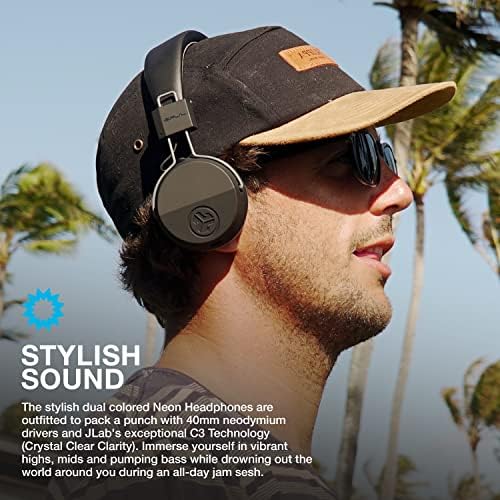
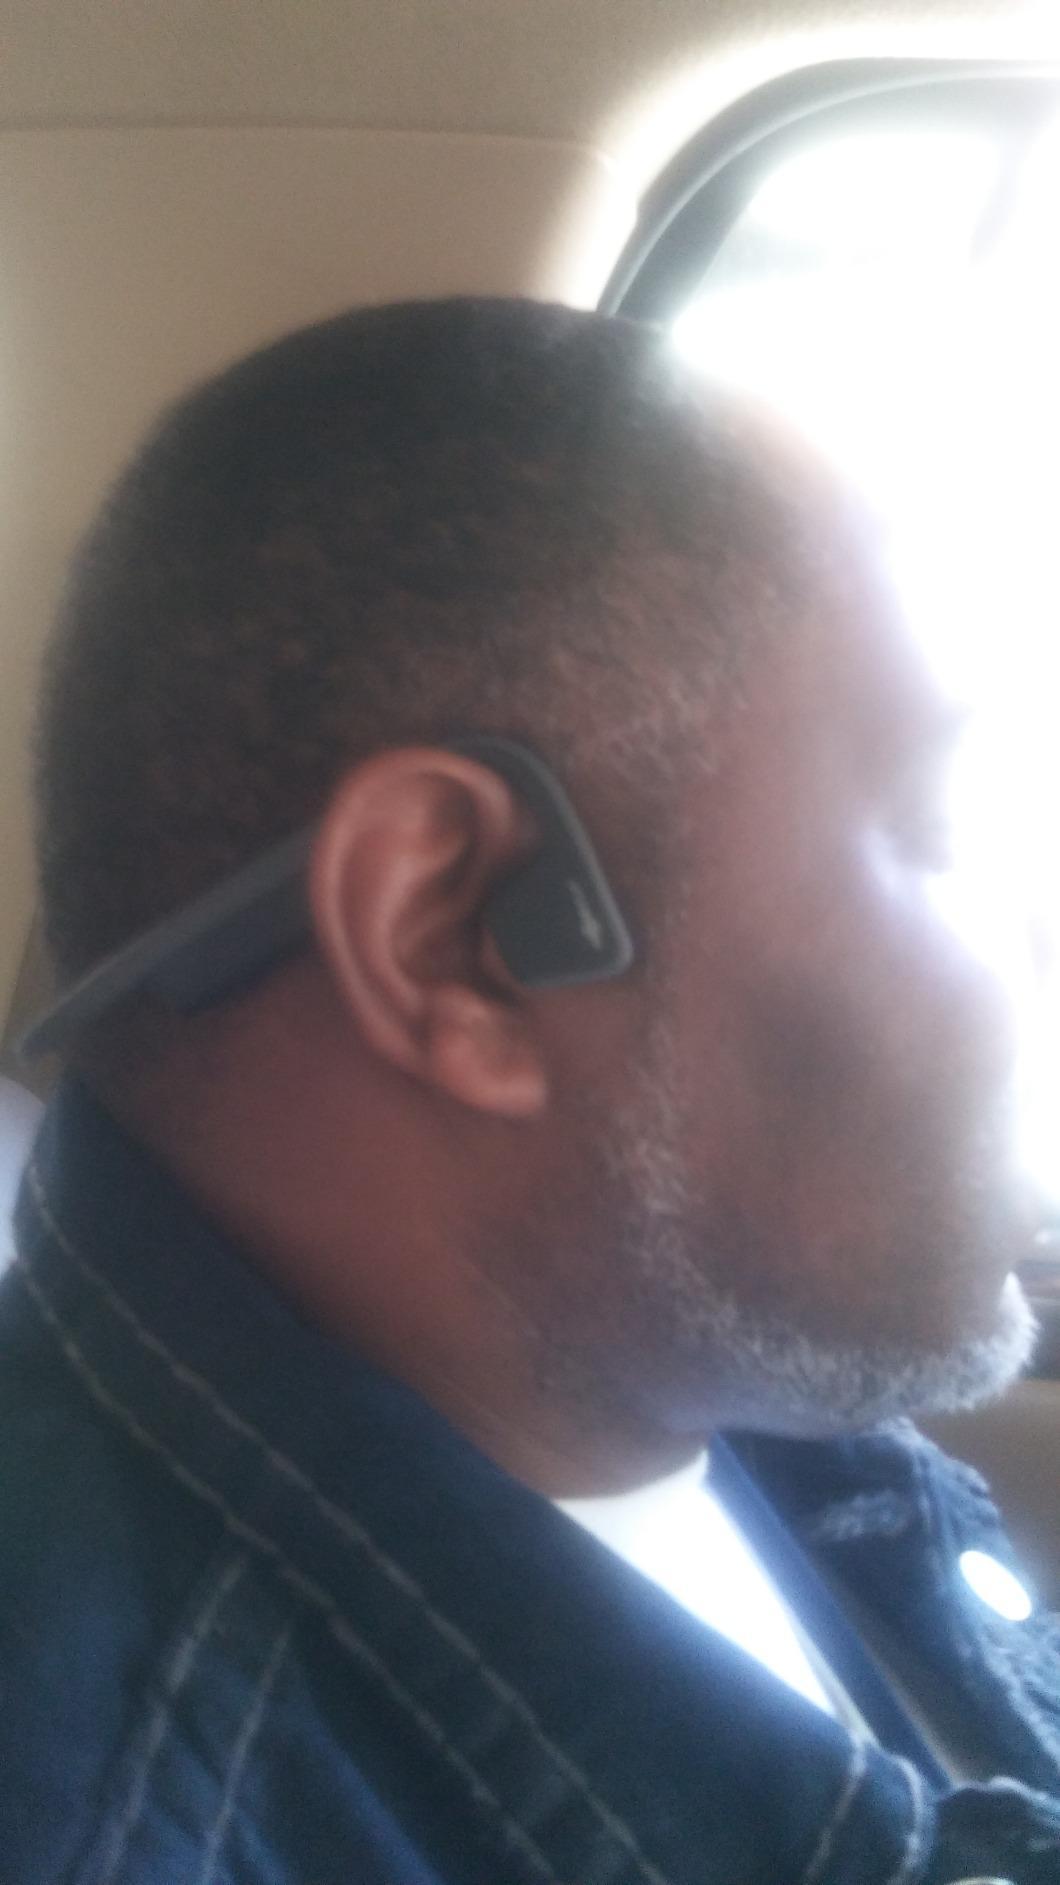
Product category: headphones
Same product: no